Mansfield

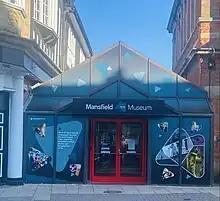
Mansfield Museum, Leeming Street

In 1851, Lord George Bentinck was commemorated in the Cavendish Monument (Bentinck Memorial) in the Market Place in Mansfield., paid for by public subscription. The monument has a square base and three steps, and the style is Gothic revival It was originally intended to include a figure of Lord George, but there were insufficient funds.